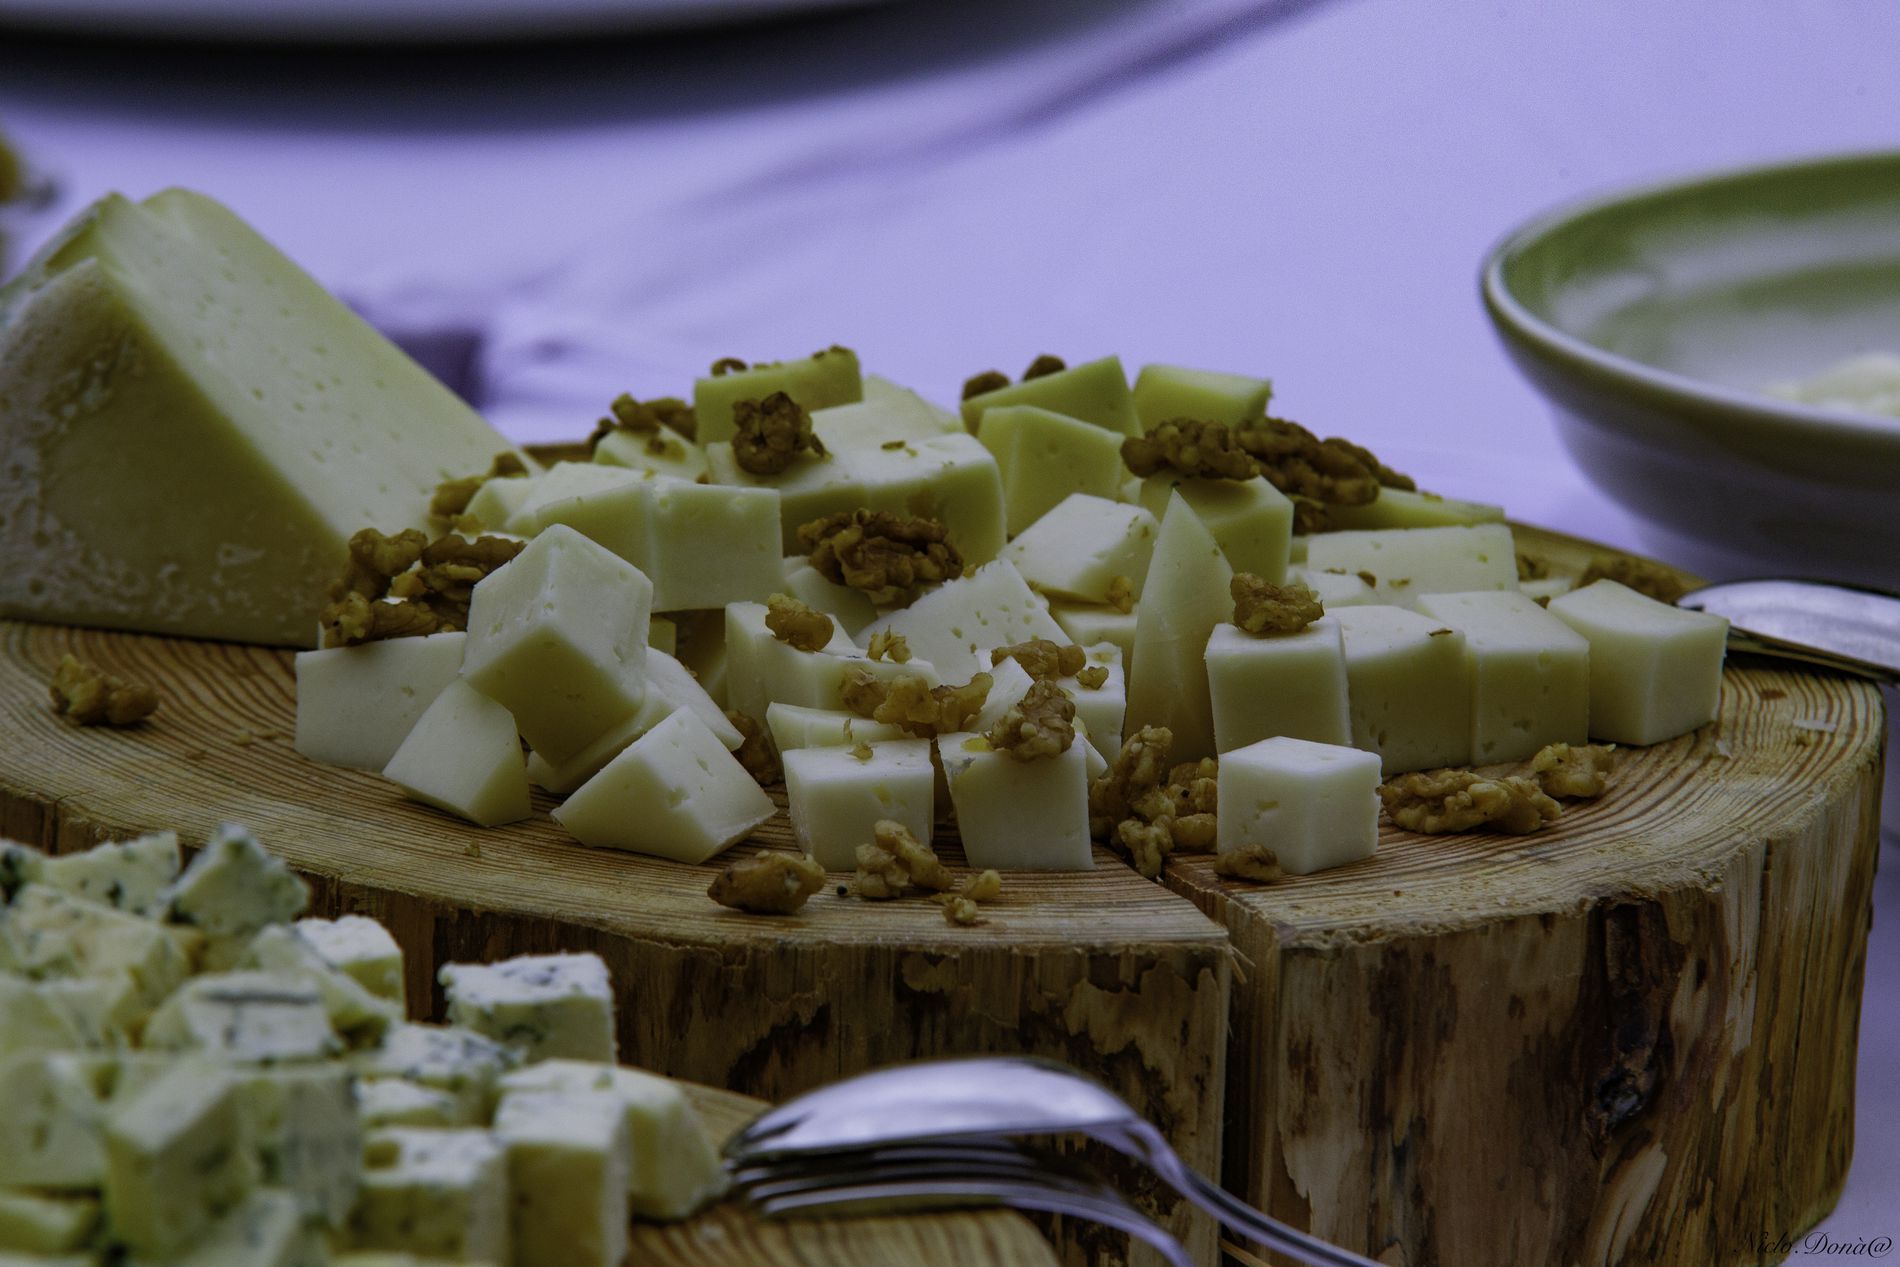
A Taste of Elegance
A wooden platter is tastefully presented country-style cheese board, where cubed white cheese is garnished with crispy walnuts. The background is subtly blurred, showing hints of a table setting with a light lavender tablecloth and ceramic bowl. The general composition is concentrated on the texture of the wood grain, nuts, and cheese to achieve a warm inviting ambience.
The image is taken from a close-up, low-angle shot, emphasizing the cheese and nuts while softly blurring the background. This method produces more depth in the image, drawing attention to the textures and details of the food.
Labels: Food, Cheese, Produce, Nut, Plant, Vegetable, Walnut, Forks, Serving board, Dish, Table, Watermark
Camera: Canon Canon EOS-1D Mark IV
Lens: 70-200mm, Sigma 70-200mm f/2.8 APO EX HSM
Aperture: F10
Exposure: 1/1000 sec
ISO: 800
Focal length: 200.0 mm